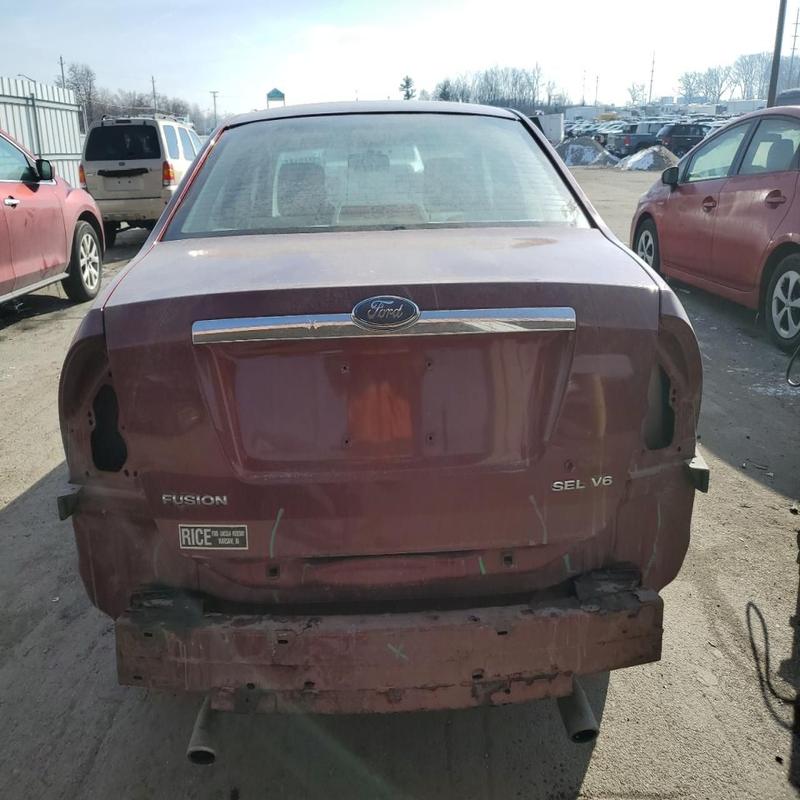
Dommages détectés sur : aile arrière droite, aile arrière gauche, malle, feu arrière droit, feu arrière gauche, pare-choc arrière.
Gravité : majeur